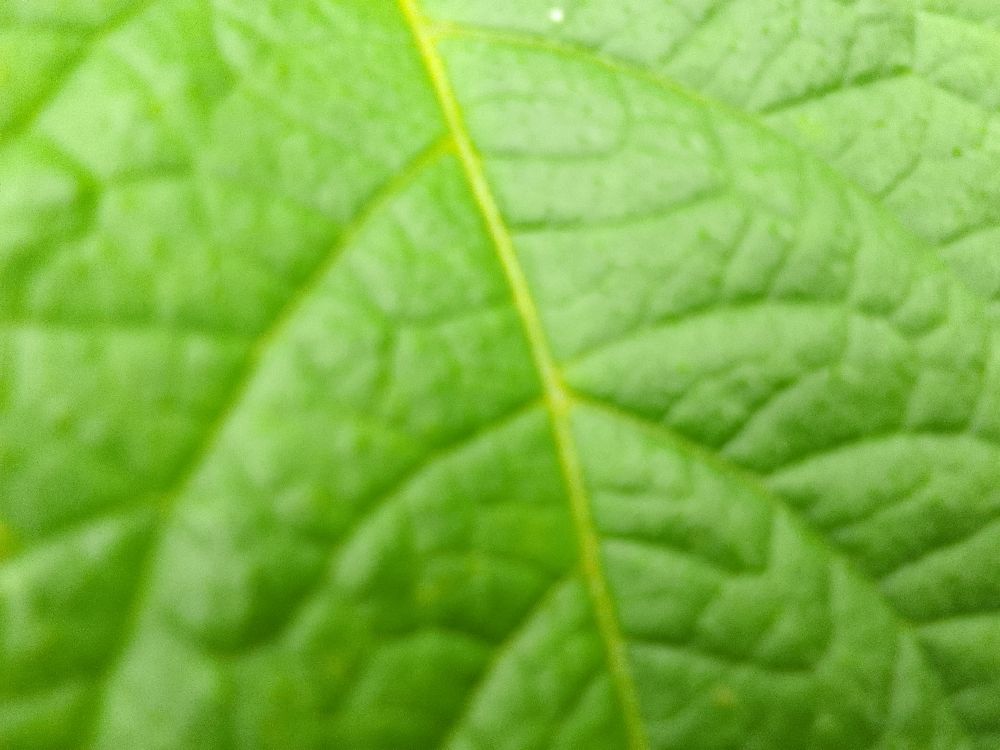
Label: Healthy